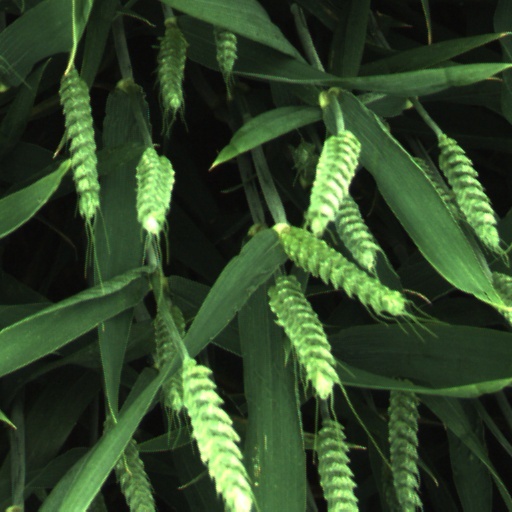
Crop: wheat